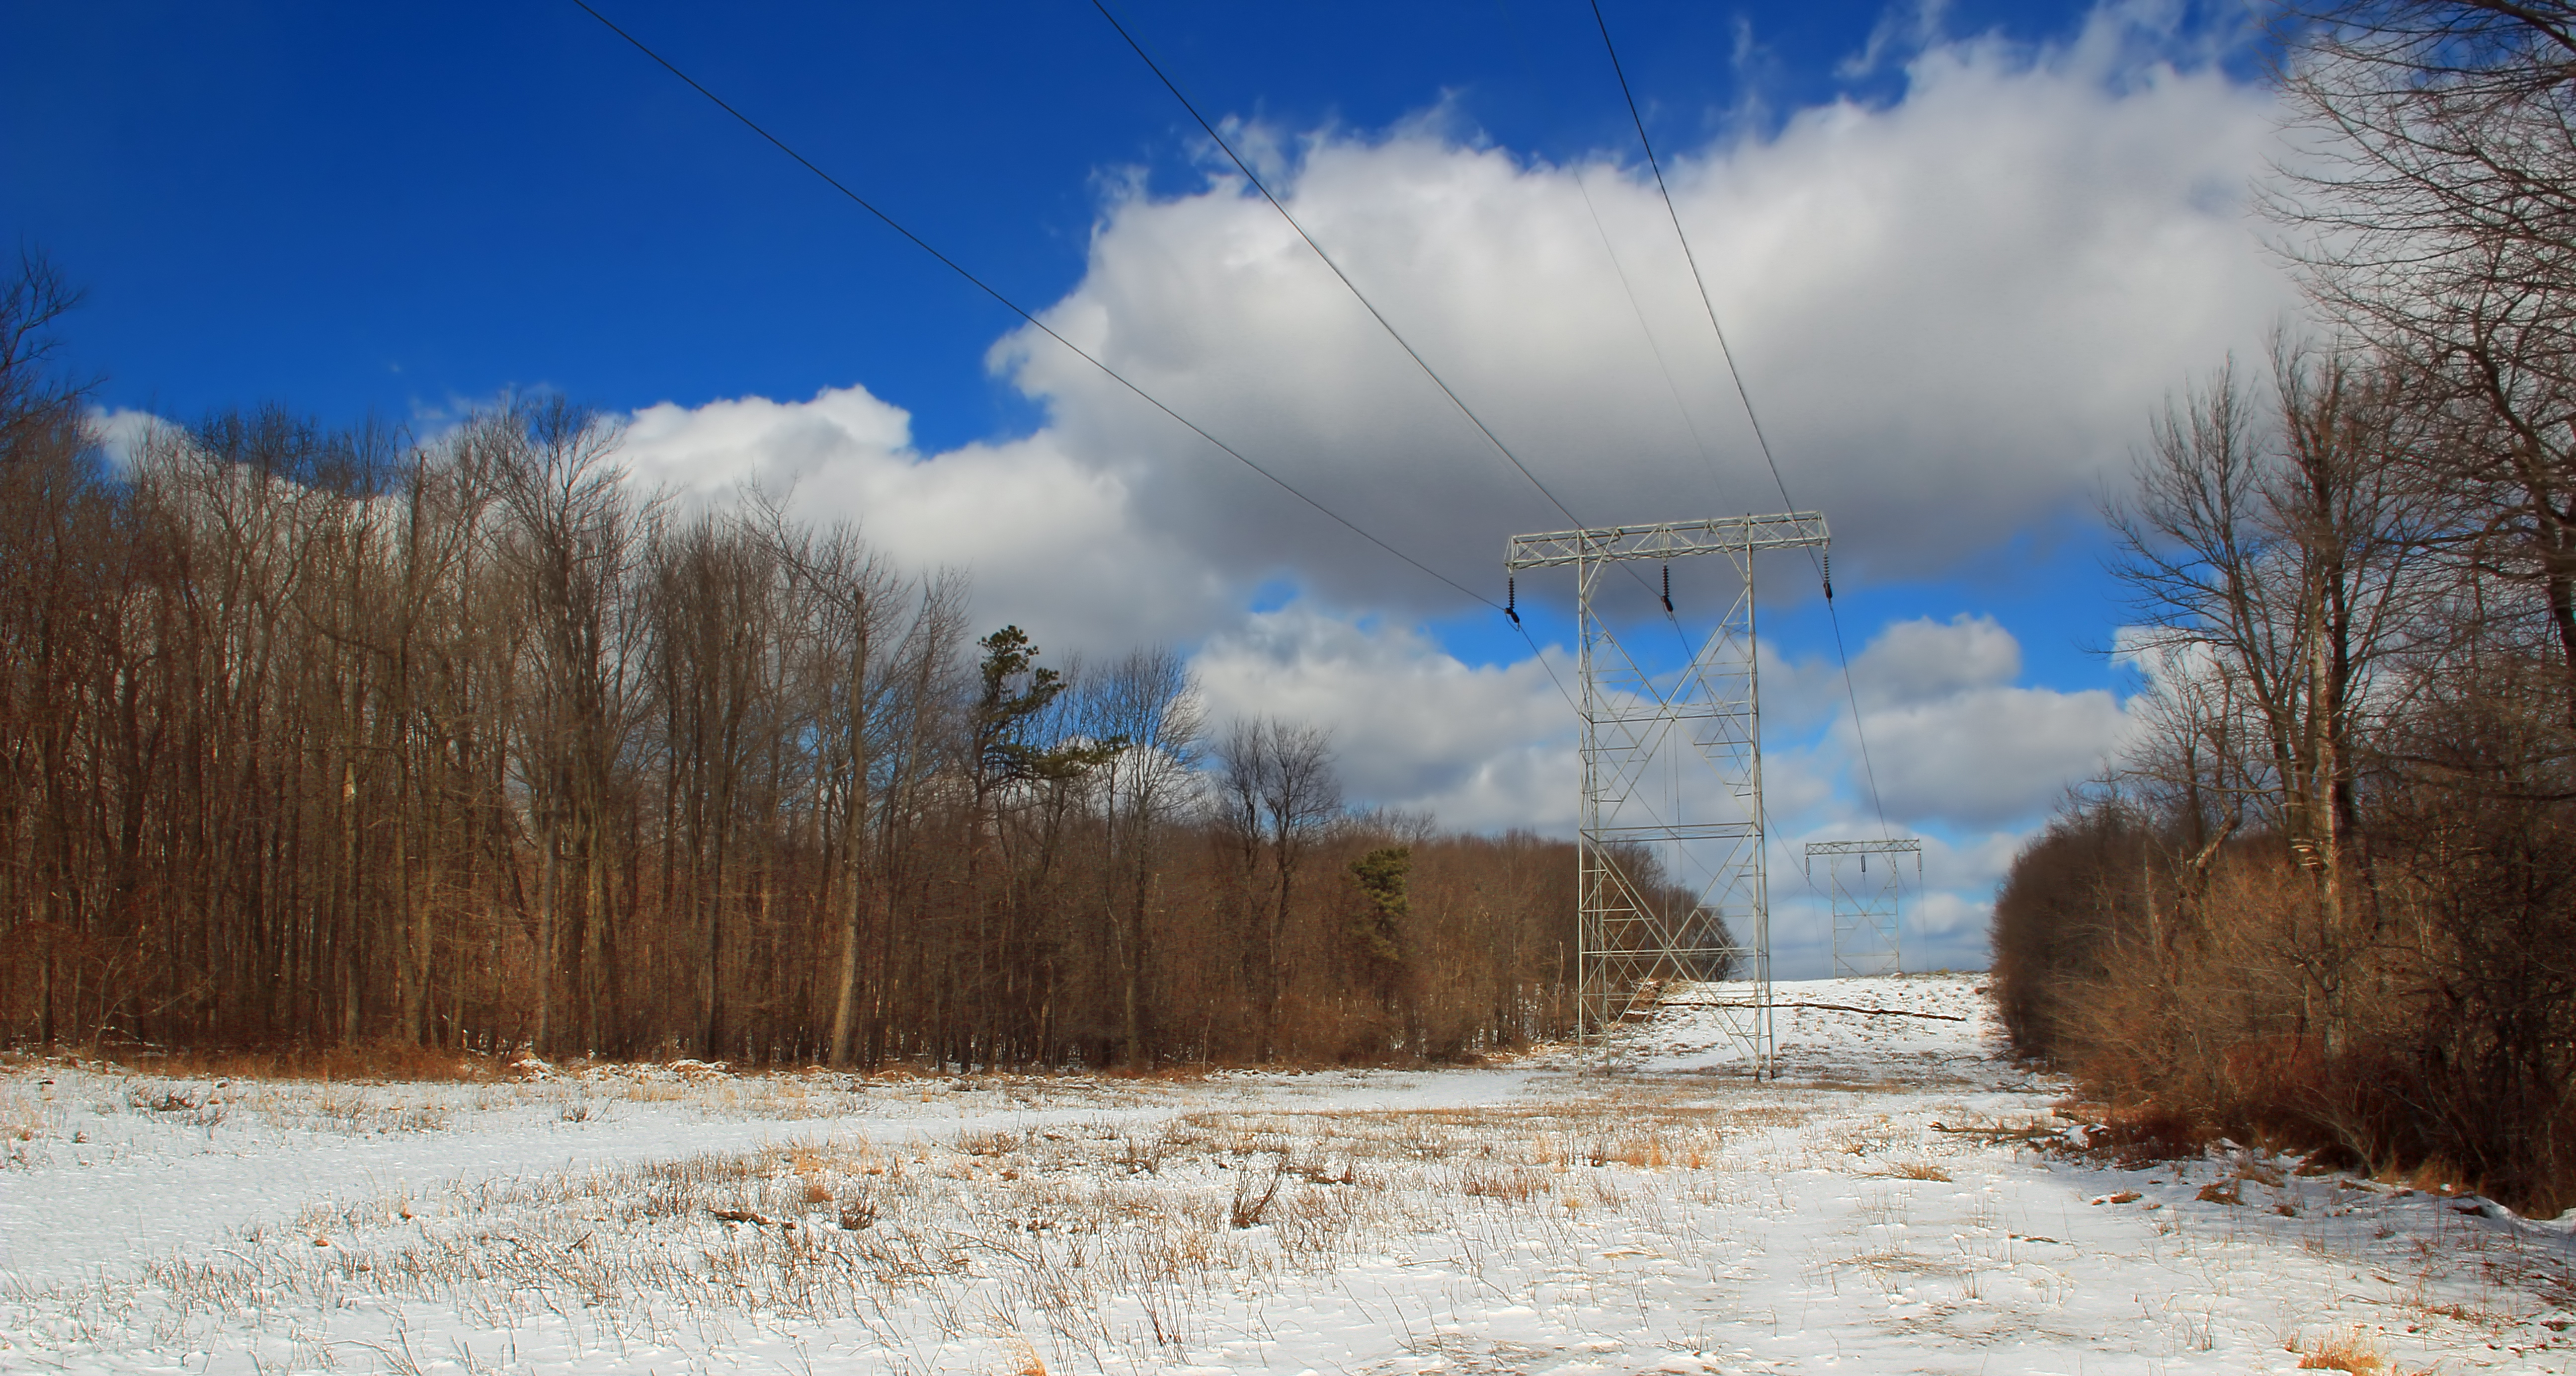
landscape, tree, nature, mountain, snow, winter, cloud, sky, hiking, field, meadow, sunlight, morning, wind, frost, ice, weather, season, trees, creativecommons, clouds, powerlines, monroecounty, poconos, stratocumulus, pennsylvania, bluemountain, kittatinnymountain, sgl168, stategameland168, stategamelands168, appalachiantrail, rural area, atmospheric phenomenon